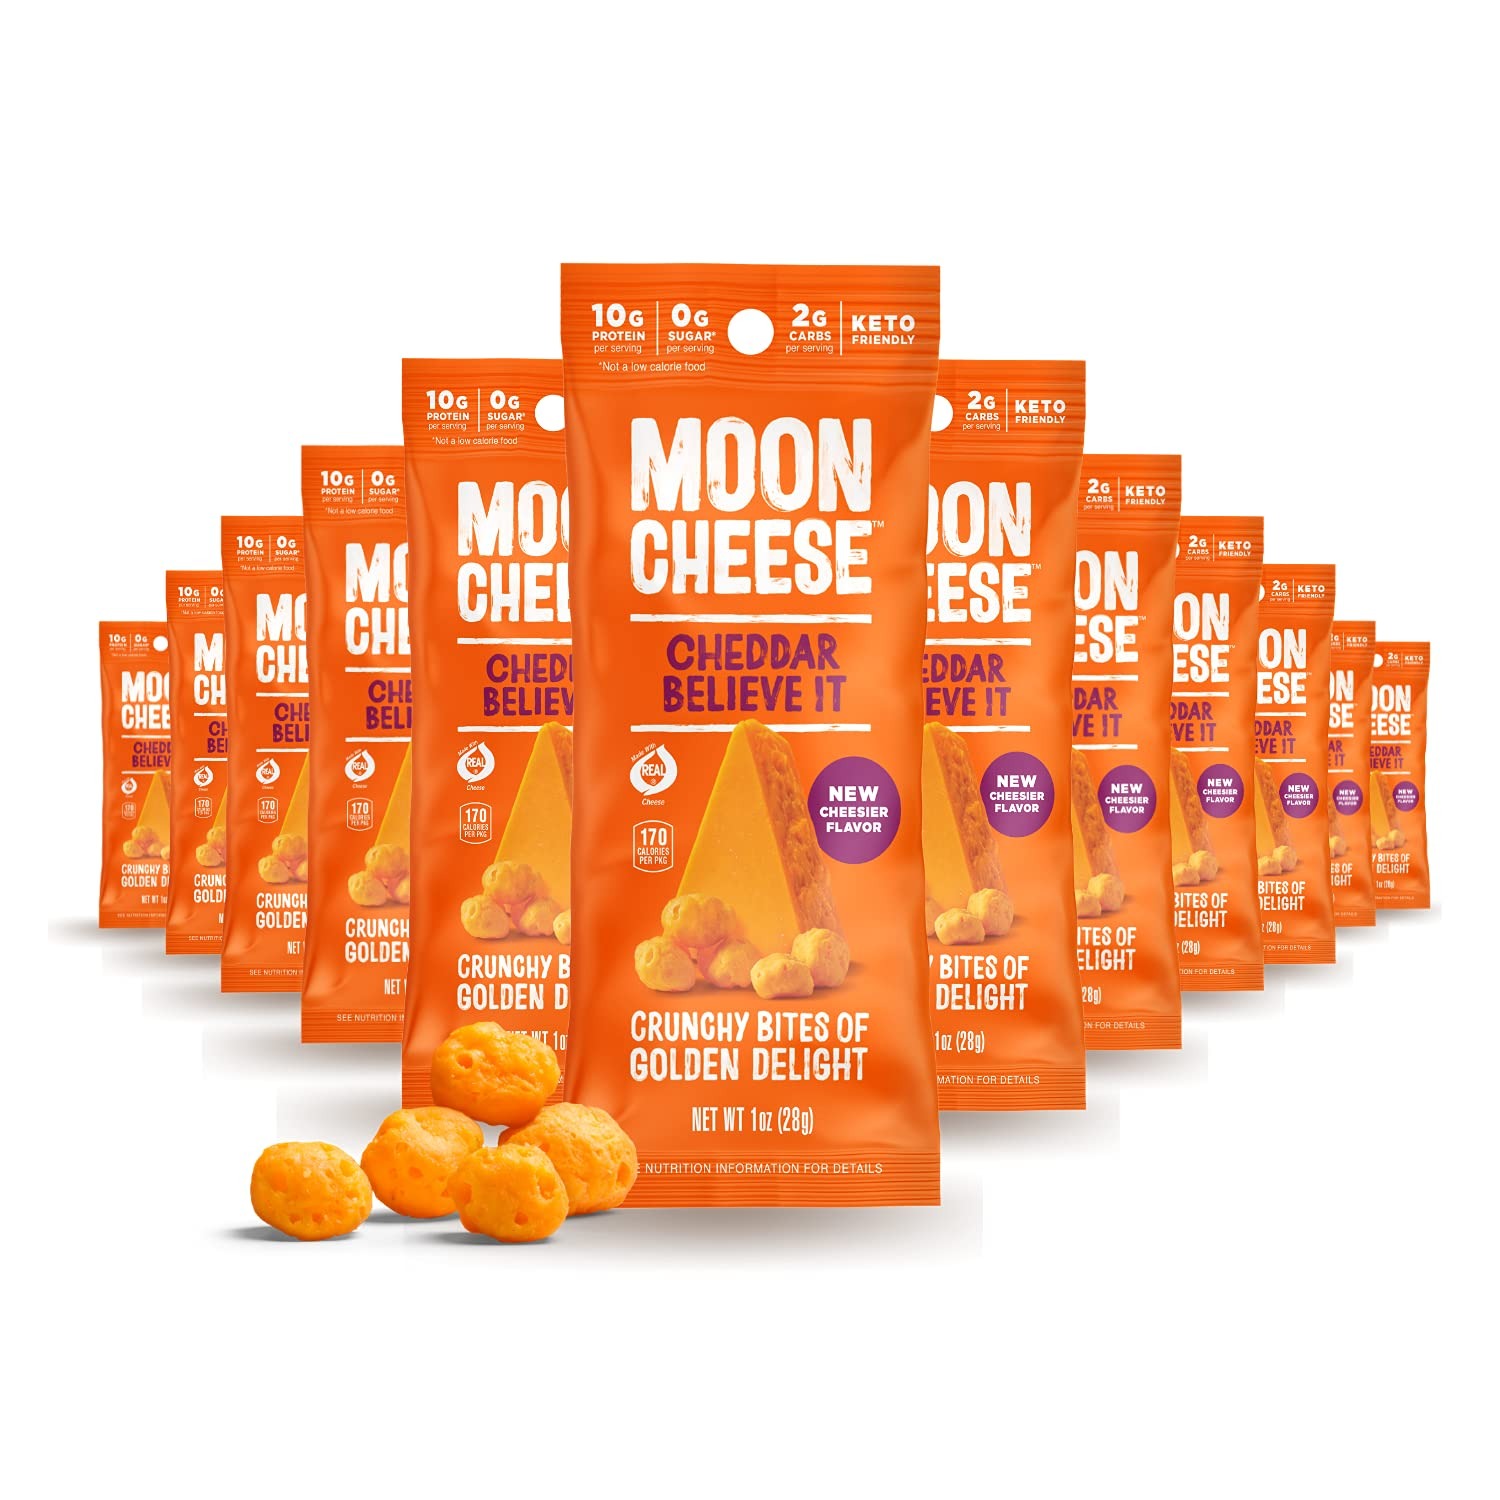
Item Name: Moon Cheese Cheddar Believe It, 1 Ounce, 12-Pack, Crunchy, Protein-Rich Cheese Snack, Keto Friendly, 100% Real Cheese
Bullet Point 1: EASY CHEESY TASTE-BUD PLEASE-Y: 100% real mozzarella cheese with a cheddary crunch; 15g of protein and 35% DV Calcium mean they're good for you, the kids, school lunches, commute, any time your life needs crunch; 3-oz, 2 Pack
Bullet Point 2: RICH, SAVORY, INSANELY DELICIOUS: Your tongue gets bored, wake it up with these crunchy cheddar cheese bites; 100% savory cheddar snack packed with protein and calcium for a delicious boost of energy whenever you need it
Bullet Point 3: CHEESETASTIC PROTEIN SNACKIN': Moon Cheese snacks are rich in taste, texture and a crunch you won't find in fresh slices or sticks of cheese; Stock your pantry, take em' on the go, great for after school snacks and lunches
Bullet Point 4: WHAT THE HECK IS MOON CHEESE: When the world was in need of an on-the-go cheese snack, our answer-Moon Cheese; Crunchy cheesey bites packed with protein, low in carbs, and full of flavor; Your mouth is most certainly welcome
Bullet Point 5: OUT OF THIS WORLD SNACK: Nutritious with protein and calcium Moon Cheese delivers the crunch; Try all of our flavors, Blitz Mixes and Cheese Sticks and satisfy the 2 O'clock slump or the disgruntled child
Value: 12.0
Unit: Ounce

Price: 25.74